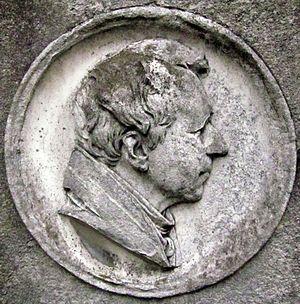
August Neander, né à Gœttingue le 17 janvier 1789, mort le 14 juillet 1850, théologien protestant.